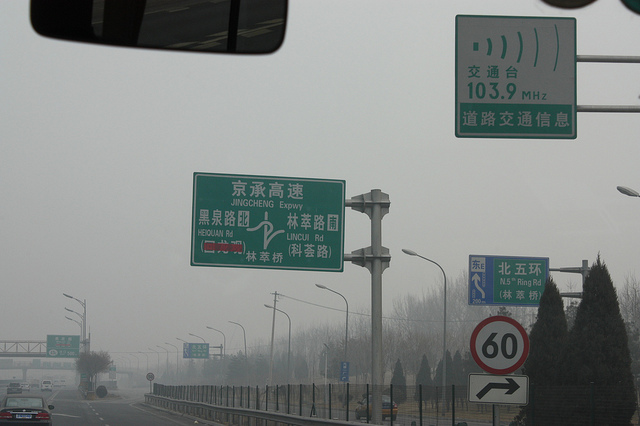
user: Given an image and a question. Answer the question in a short answer. Question: What language do the people in this country speak? Short Answer:
assistant: chinese